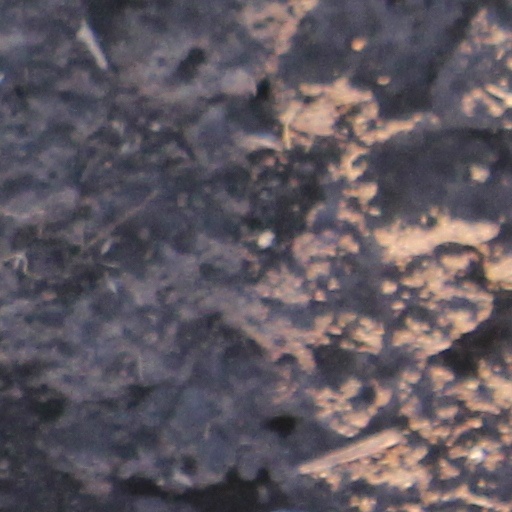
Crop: wheat